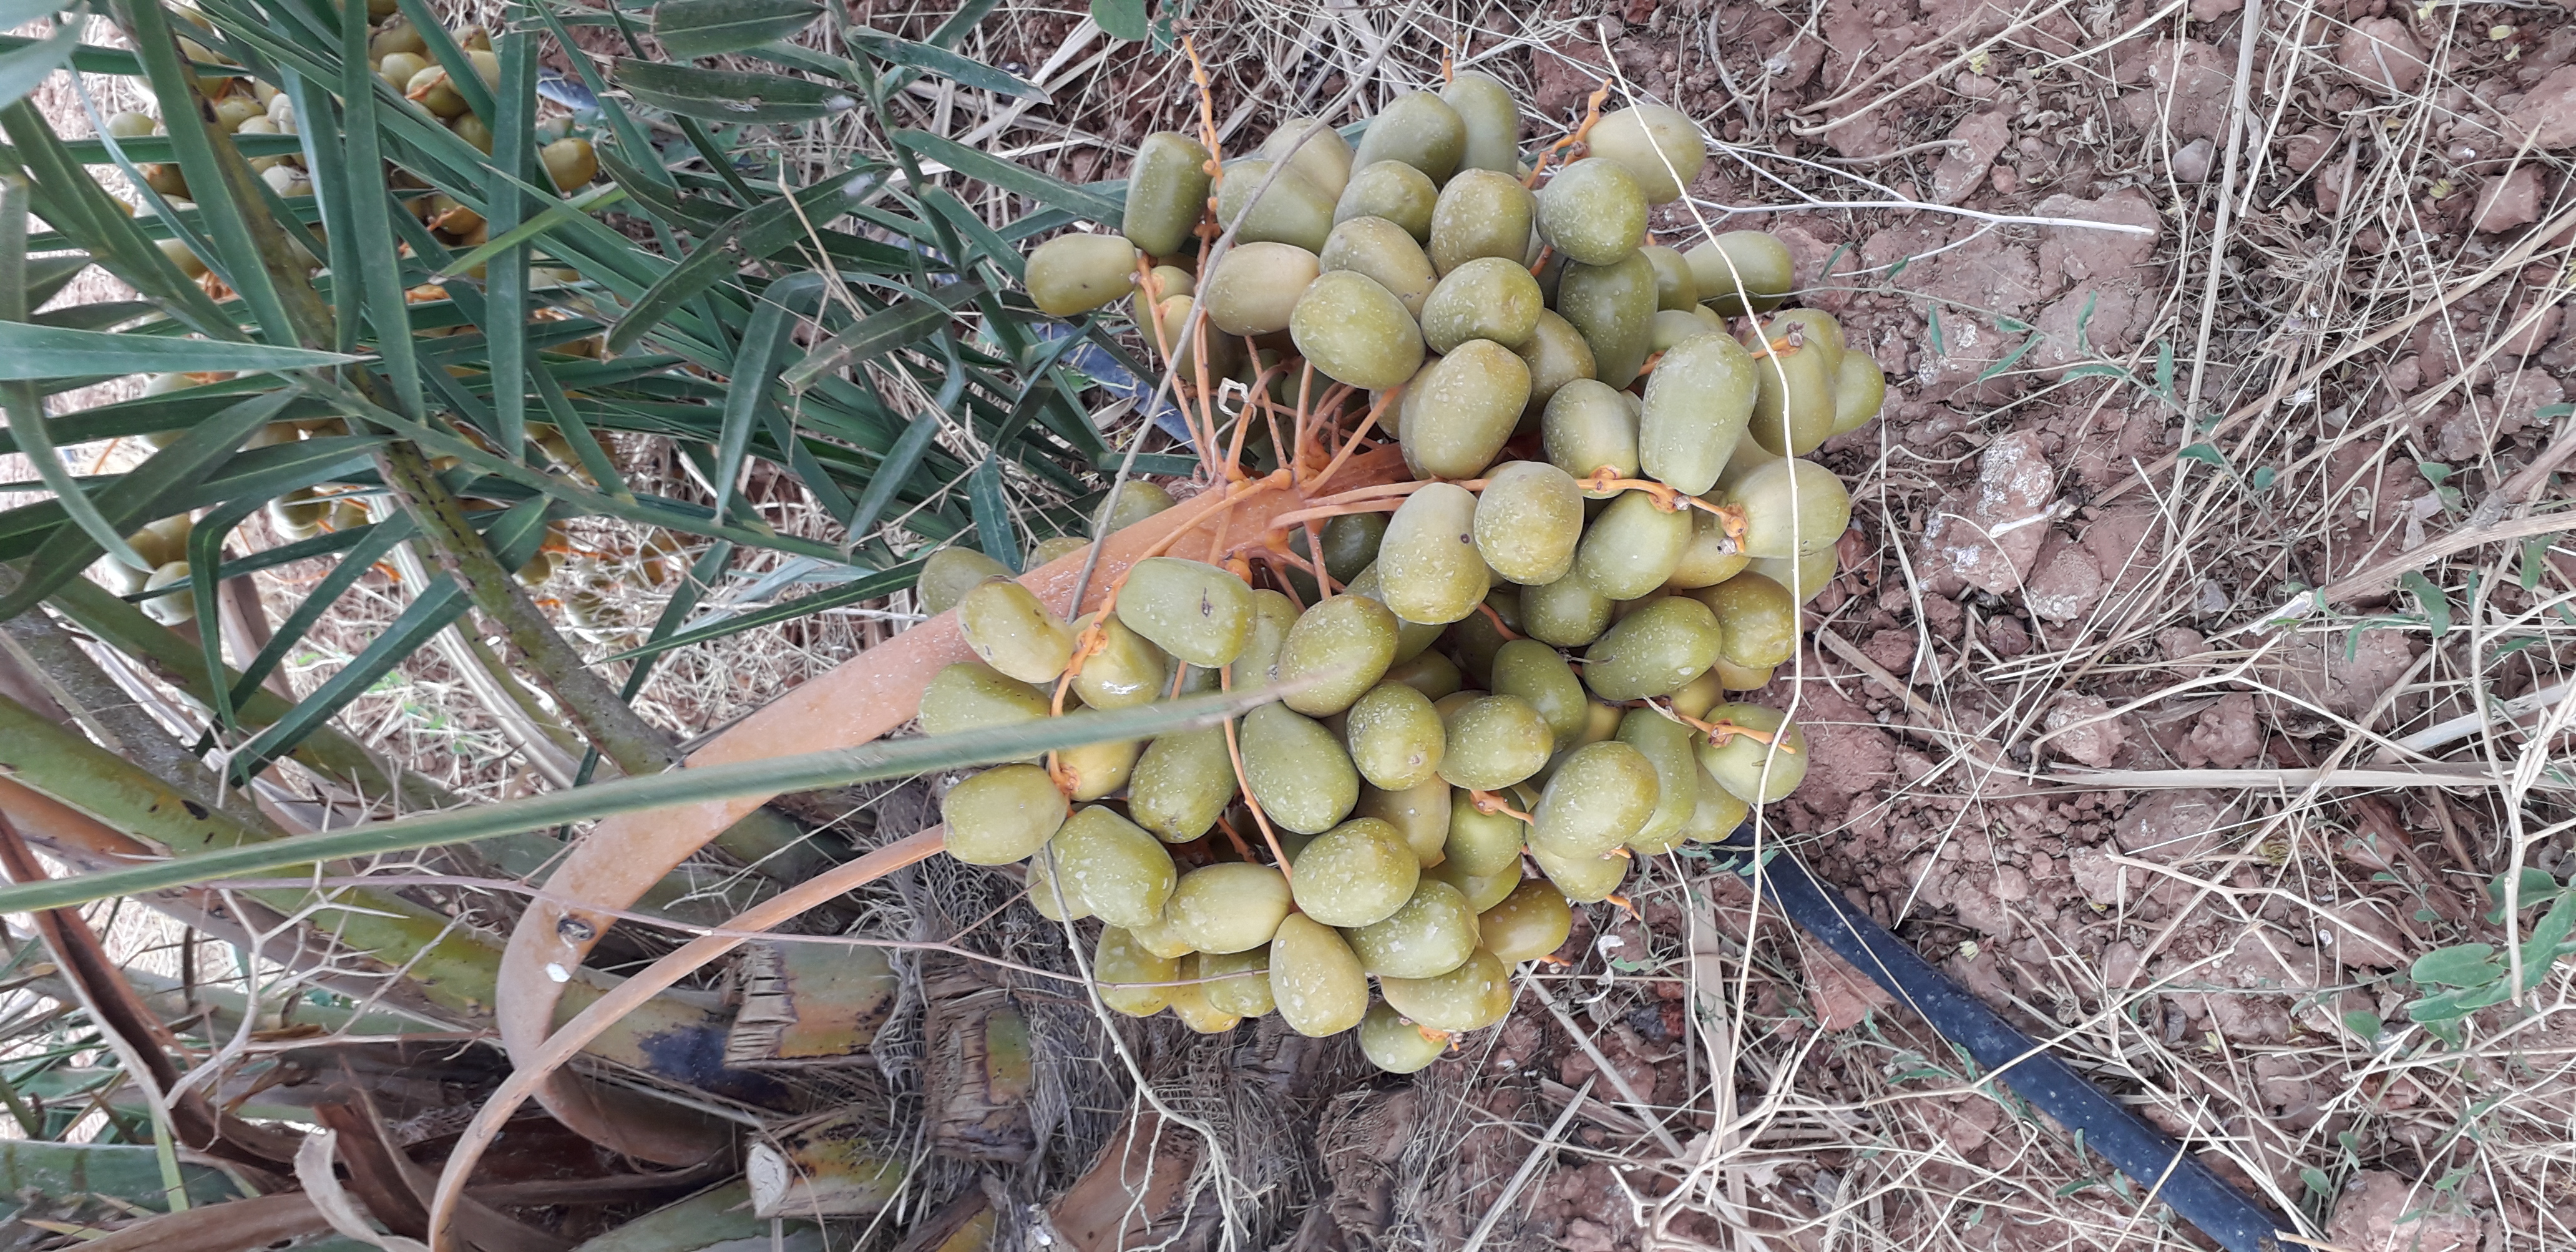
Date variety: Boufagous